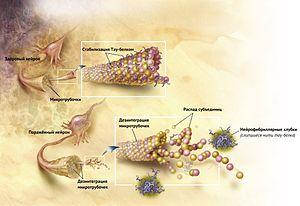
La protéine Tau dans un neurone sain et dans un neurone malade